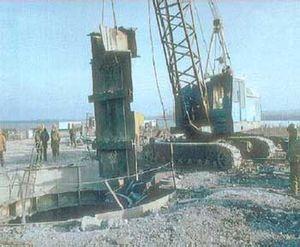
Le RT-23 était un missile balistique intercontinental soviétique conçu et fabriqué par le Bureau d'études Ioujnoïe avant 1991. Lancé verticalement sans préchauffage, il pouvait être installé dans un silo ou sur une plateforme ferroviaire. C'était un missile à trois étages de propulsion dont le premier est un propulseur à propergol solide, alors que le deuxième est un propulseur à poussée vectorielle. Le cône, mirvé, contenait 10 ogives nucléaires d'une puissance unitaire de 550 kT.
L'Ukraine n'a plus d'armes de destruction massive actuellement. L'arsenal nucléaire de l'Ukraine s'est constitué lorsqu’elle se retrouva indépendante à la suite de la dislocation de l'URSS en décembre 1991. Elle se retrouva avec de vastes stocks d'armes, en faisant la troisième puissance nucléaire mondiale en nombres d'ogives.
La Defense Threat Reduction Agency est une agence du département de la Défense des États-Unis fondée le 1ᵉʳ octobre 1998 dans le but de « protéger les États-Unis et ses intérêts des armes de destruction massive par la réduction des menaces et en octroyant des services et des outils de qualité. »
Les États-Unis sont l'un des neuf États qui possèdent l'arme nucléaire au début du XXIᵉ siècle. Ils sont le premier pays à avoir développé des armes nucléaires et le seul à les avoir utilisées en temps de guerre lors des bombardements atomiques de Hiroshima et Nagasaki.